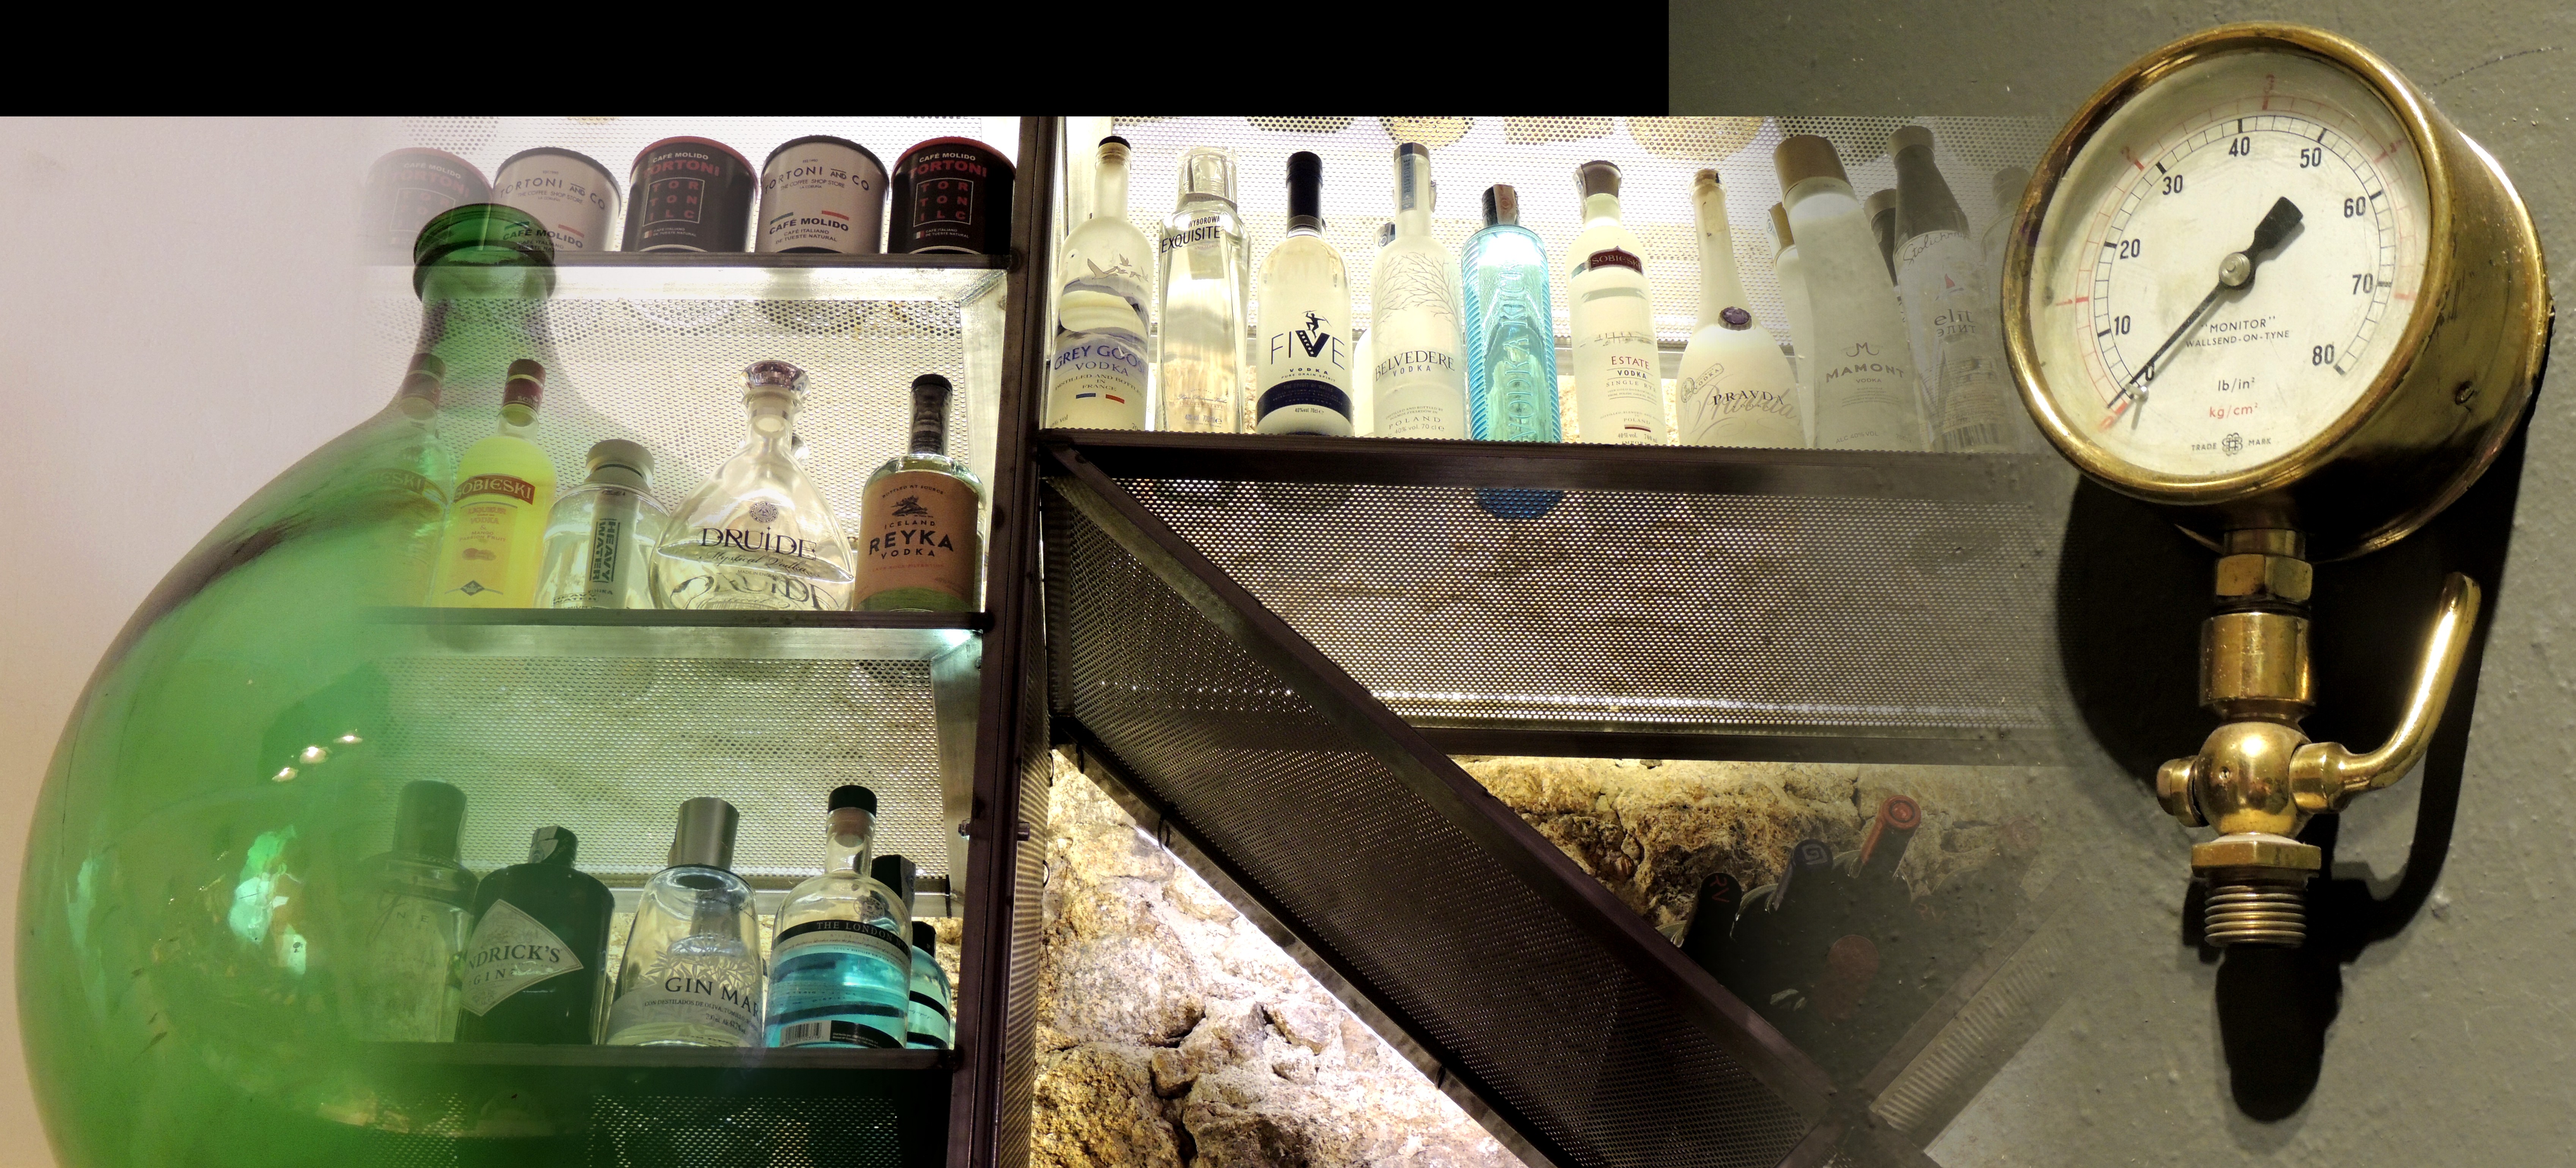
cafe, interior, bar, europe, green, drink, spain, espagne, europa, galicia, espanha, espana, galiza, corunna, galice, fotoscosidas, lacoruna, acoru a, coru a, man made object, distilled beverage